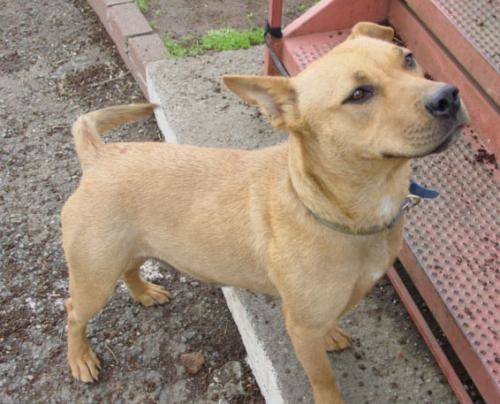
Label: dog